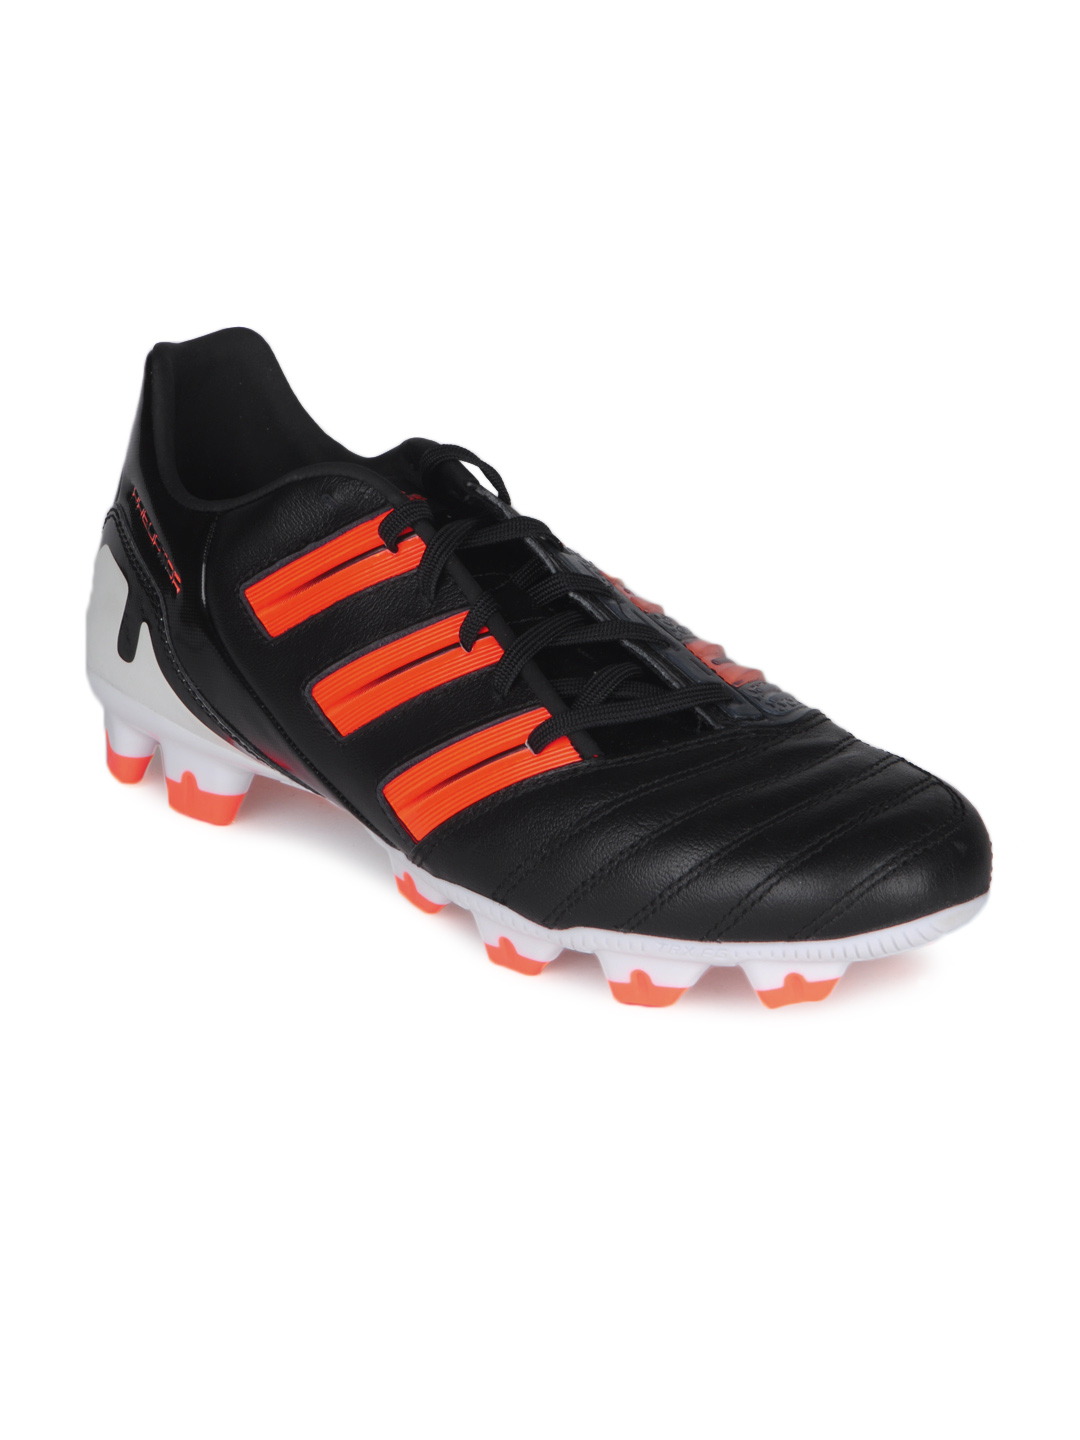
ADIDAS Men Black Absolion Sports Shoes
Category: Footwear / Shoes / Sports Shoes
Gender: Men
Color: Black
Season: Summer 2012
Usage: Sports